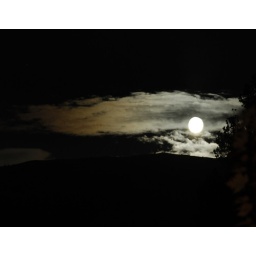
She rises over the mountain with her white hair flowing.